Susanna Fitch

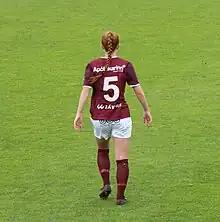
Fitch with Selfoss in 2021

Susanna Joy Fitch (born October 29, 1998) is an American women's soccer player who plays as a defender for DC Power in the USL Super League.